Évecquemont

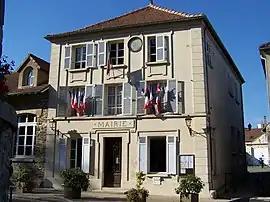
Town hall

Évecquemont is a commune in the Yvelines department in the Île-de-France in north-central France.